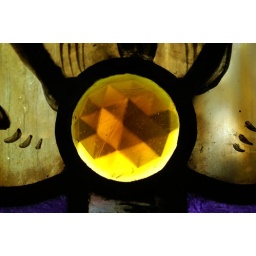
close up of stained glass window in churchclose up of stained glass window in church